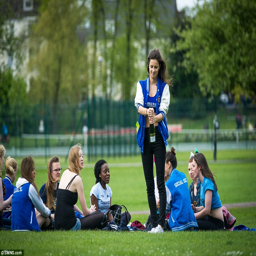
girl opens a bottle of champagne as her friends look on as they gather for the boozy event this afternoon